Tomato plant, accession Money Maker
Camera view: bottom (45 deg); turntable rotation: 210 degrees
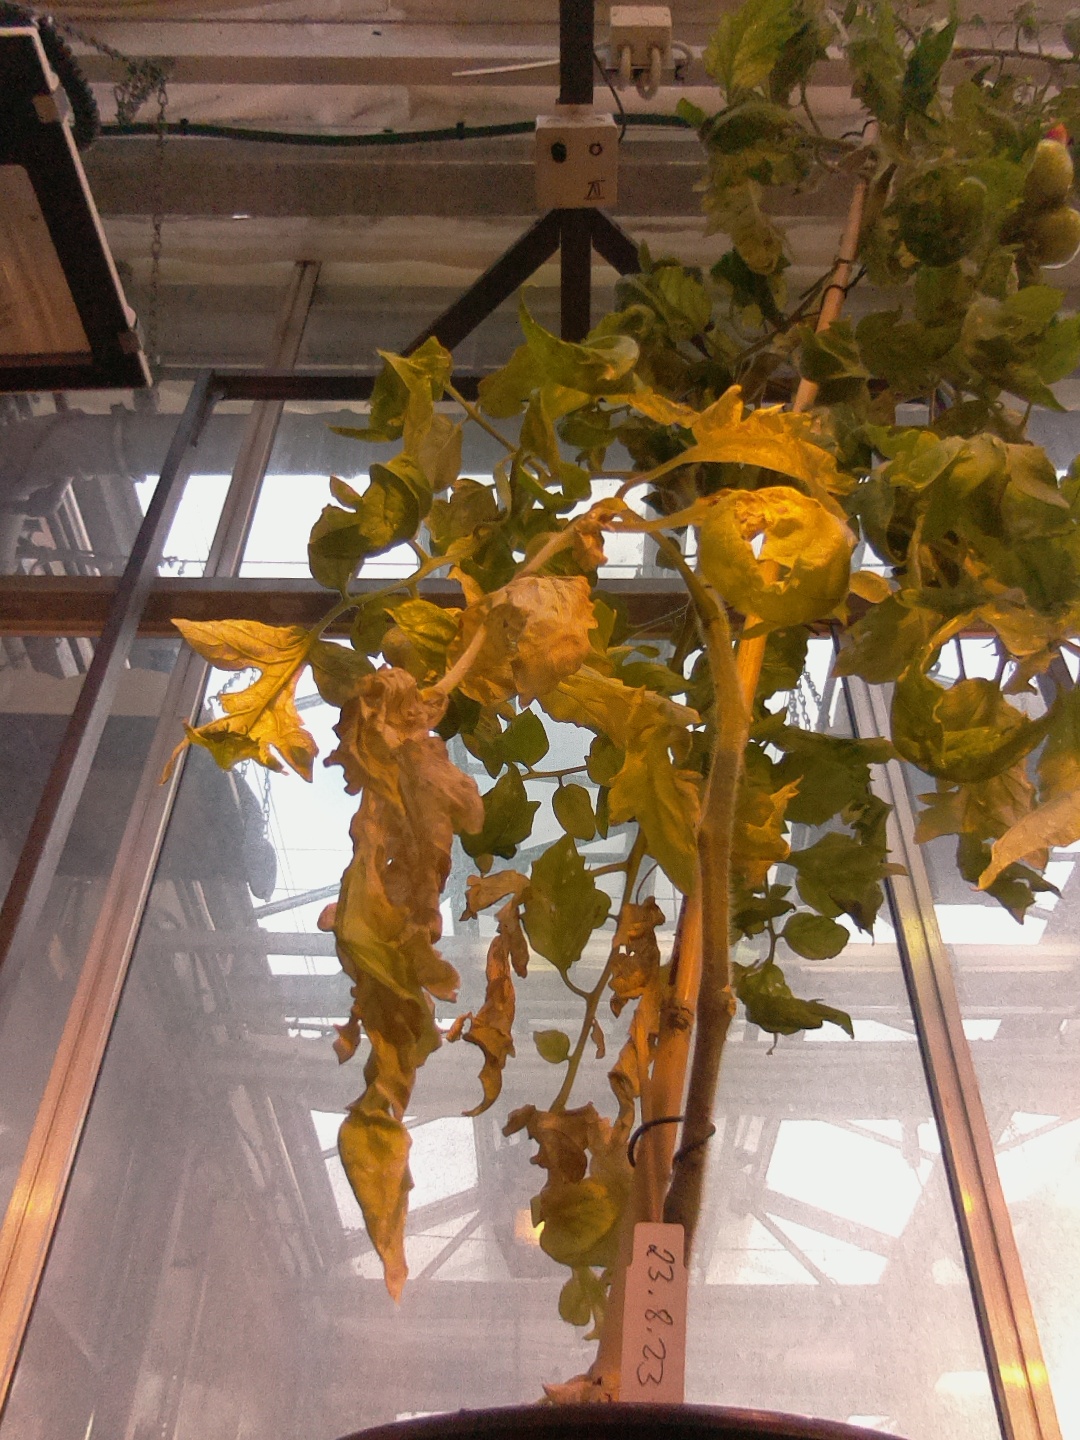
BBCH growth stage 82: 20%-30% of fruits show typical fully ripe color